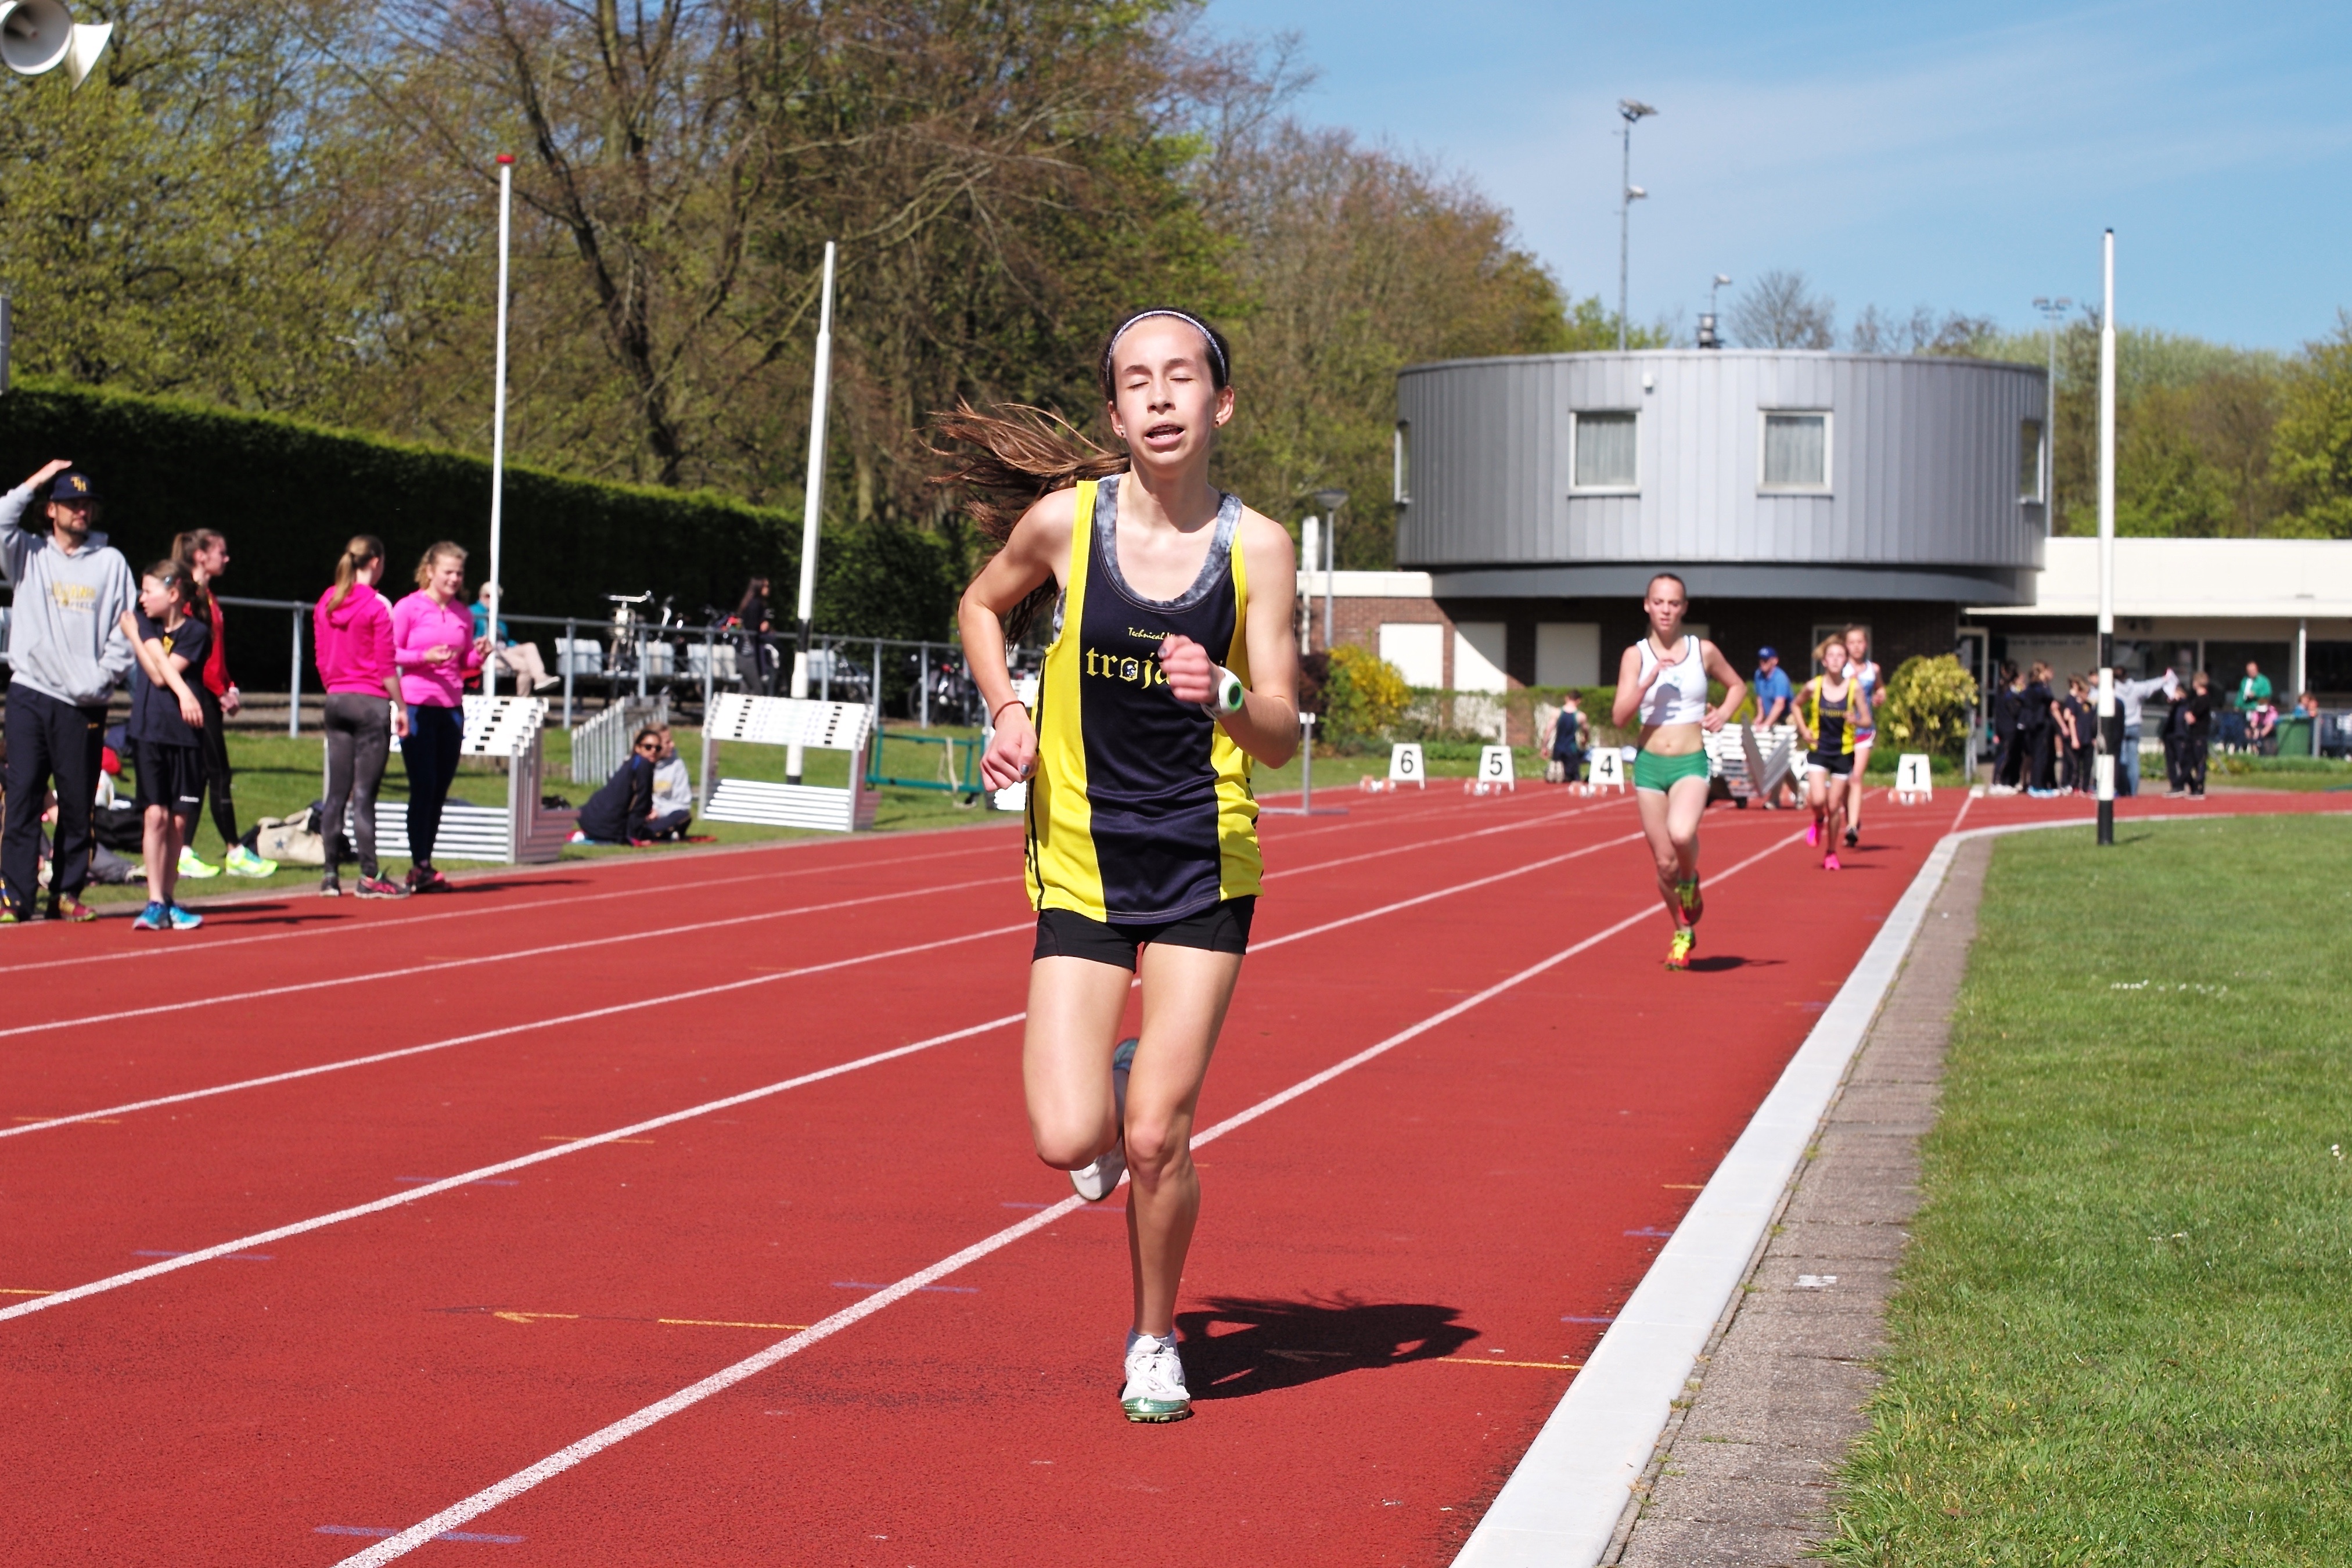
track, running, run, runner, ash, race, competition, holland, hague, netherlands, international, girls, m, american, sports, boys, 50, school, runners, endurance, junior, leica, 240, summilux, varsity, athletics, meet, sprint, physical exercise, human action, duathlon, track and field athletics, heptathlon, middle distance running, 800 metres, 4 100 metres relay